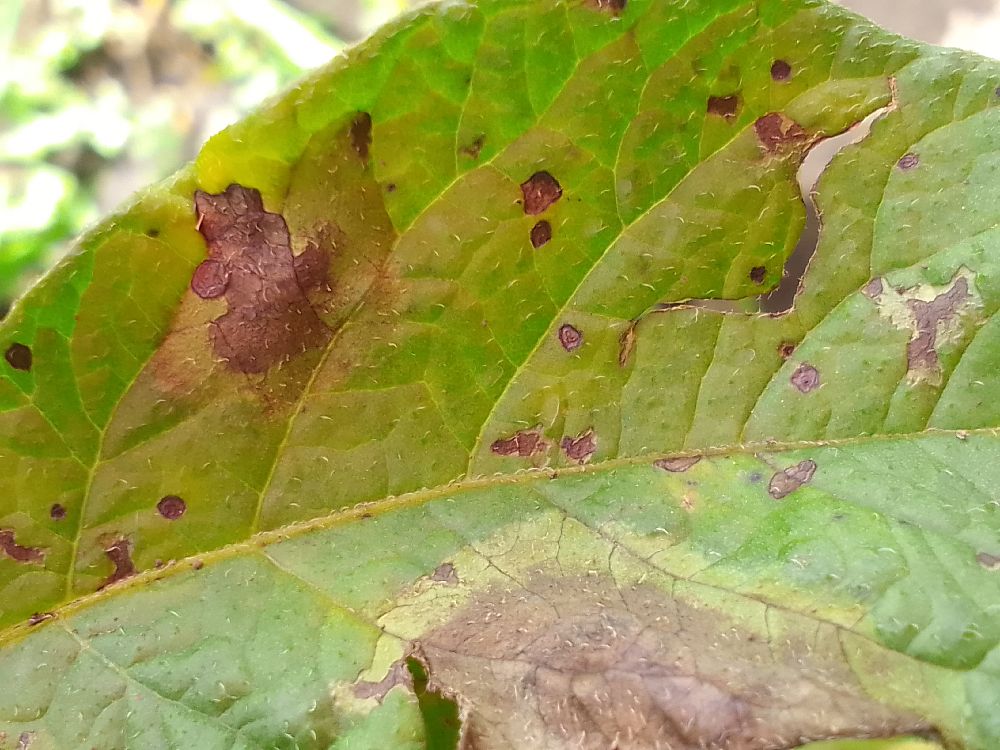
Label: Late blight